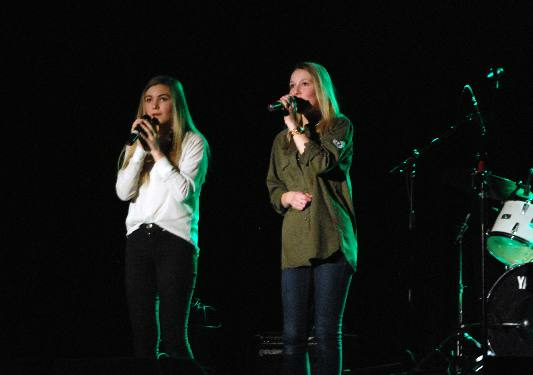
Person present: Yes